Marie-Galante

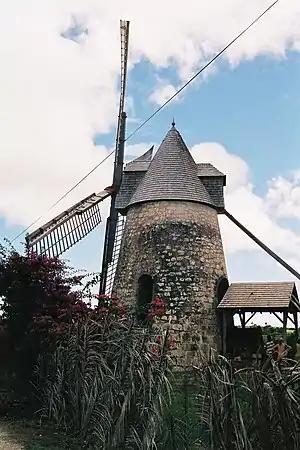
Moulin Bezard, Historic Monument of France, windmill built around 1840, stopped working around 1920.

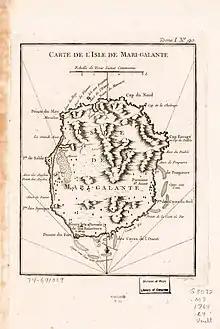
Map of the island of Marie-Galante, Belin Jacques Nicolas, 1764.

The Huecoids are the oldest known civilizations to have occupied Marie-Galante, followed by Arawaks, and then by the Island Caribs circa 850. The island was called "Aichi" by the Caribs and "Touloukaera" by the Arawaks.